Carioca Arena 1

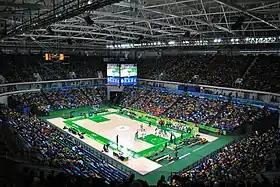
The interior of Carioca Arena 1

Construction on the arena began in July 2013. The arena covers 38 thousand square meters. The arena's capacity for the 2016 Summer Olympics was 16,000 spectators. However, it was lowered to 6,000 after the Olympics. The facade has a height of 33 meters, and its shape is inspired by the mountainous landscape of the city. The track was built with two types of wood, one for a different track and to the surrounding area, as well as a system for absorbing blows of the sport. The arena has 282 rooms, 49 bathrooms, eight dressing rooms and six lifts.